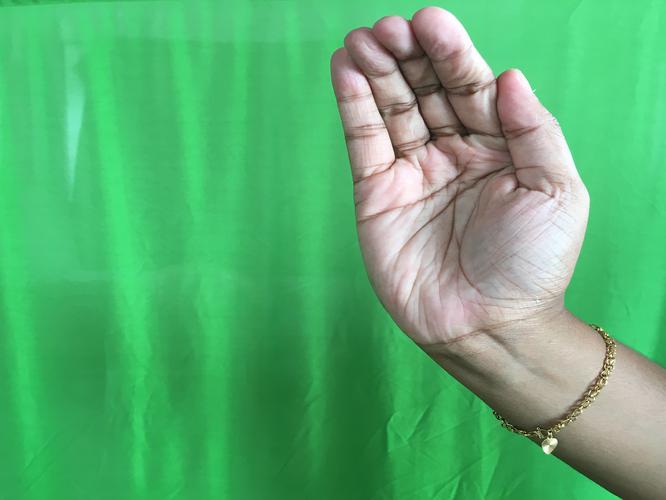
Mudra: Sarpasirsha
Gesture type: single_hand